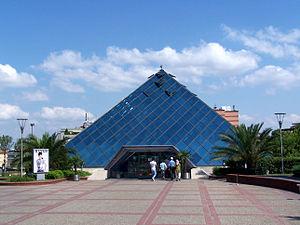
Bursa en turc, Brousse en français, du grec ancien Προύσα, est une ville du nord-ouest de l'Anatolie en Turquie, capitale de la province du même nom. Brousse fut la seconde capitale de l'Empire ottoman, de 1326 à 1366, avant de perdre son statut au profit d'Andrinople puis de Constantinople.